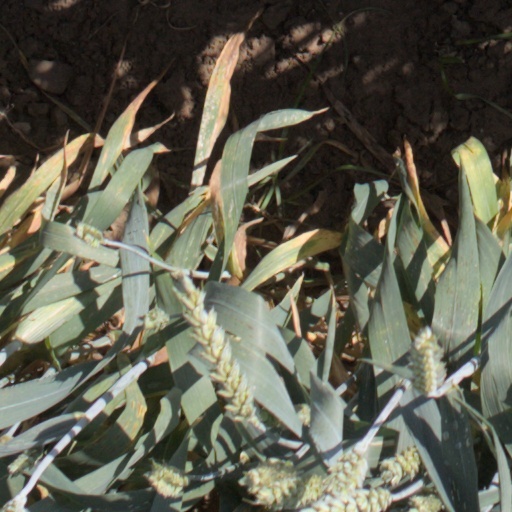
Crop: wheat